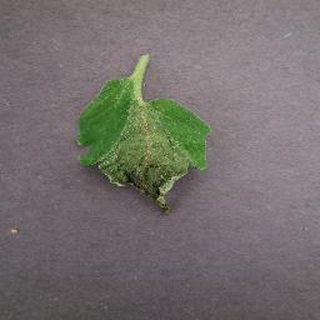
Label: tomato_late_blight